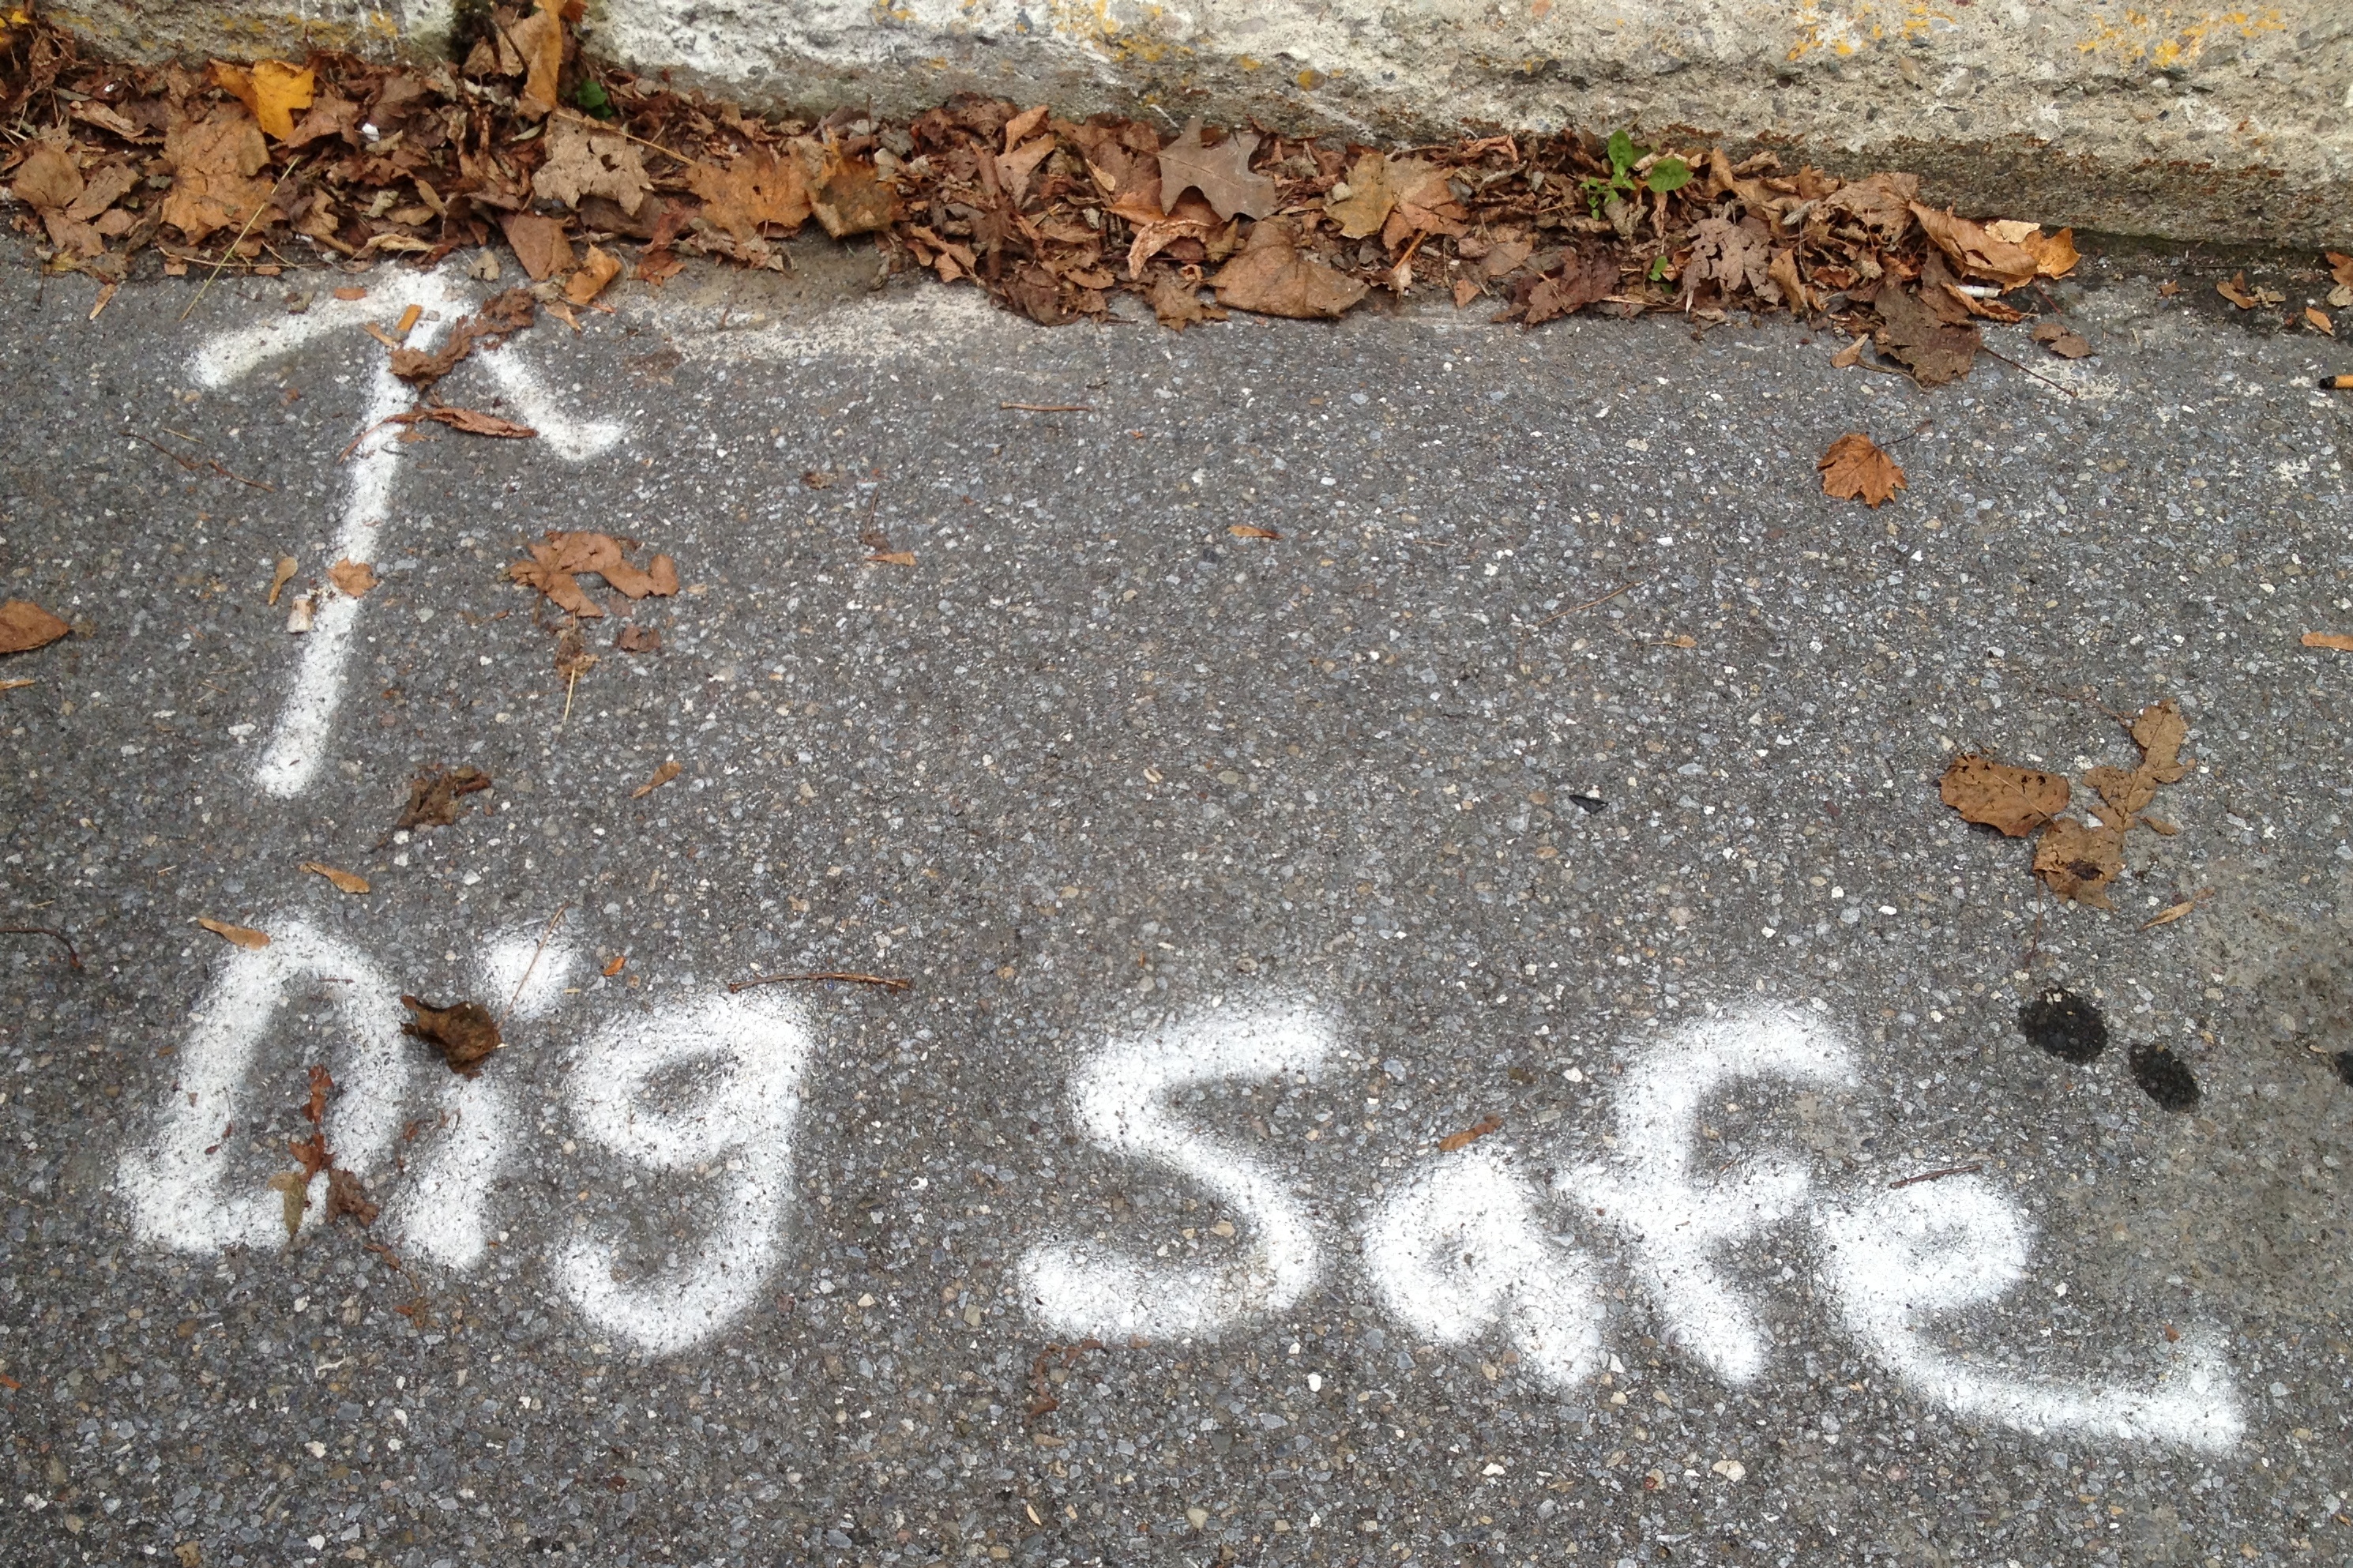
sand, number, wall, asphalt, soil, material, ds106radio, road surface